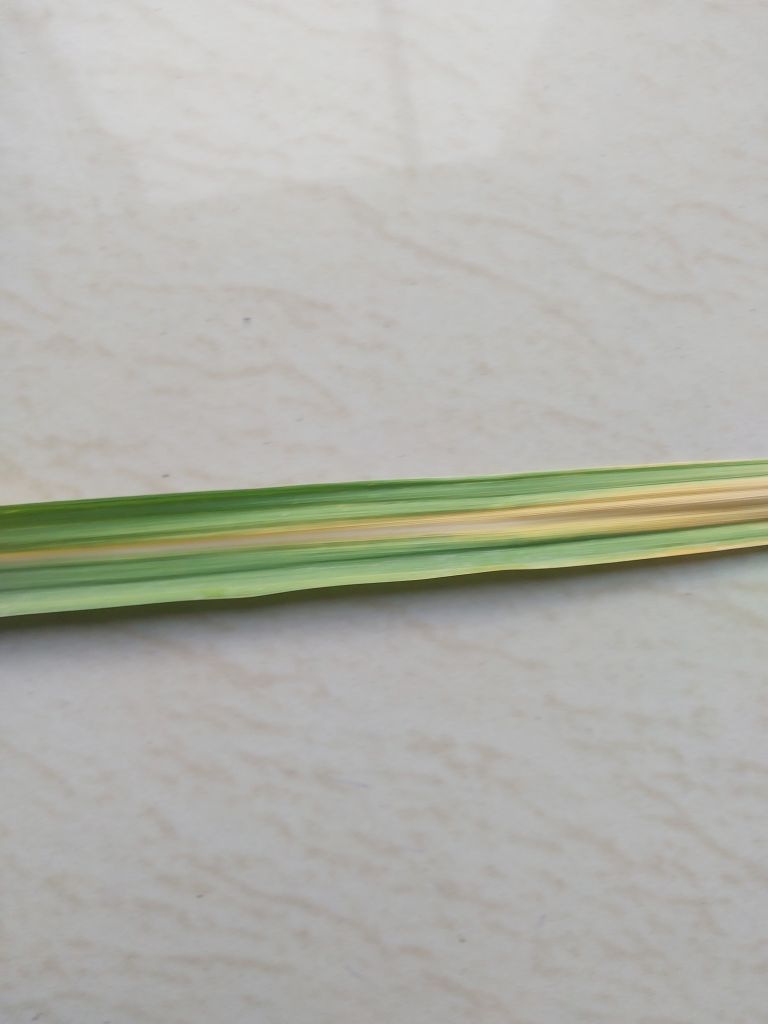
Label: Yellow Leaf